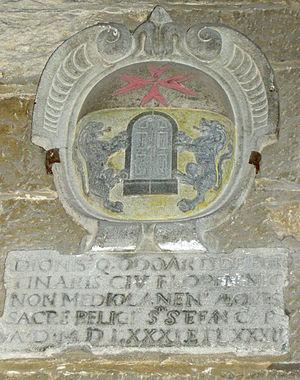
La liste des capitaines du Peuple de Volterra établit la succession chronologique des premiers magistrats de la république de Volterra, qui exercèrent le pouvoir exécutif conjointement avec les podestats.
Folco di Ricovero Portinari ou Foulque Portinari en français, est un banquier florentin du XIIIᵉ siècle.